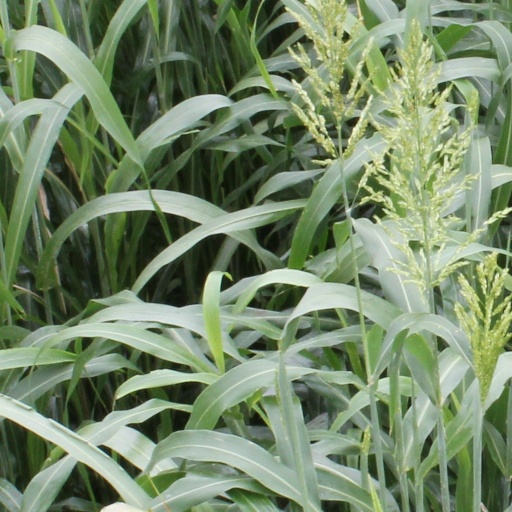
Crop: sorghum